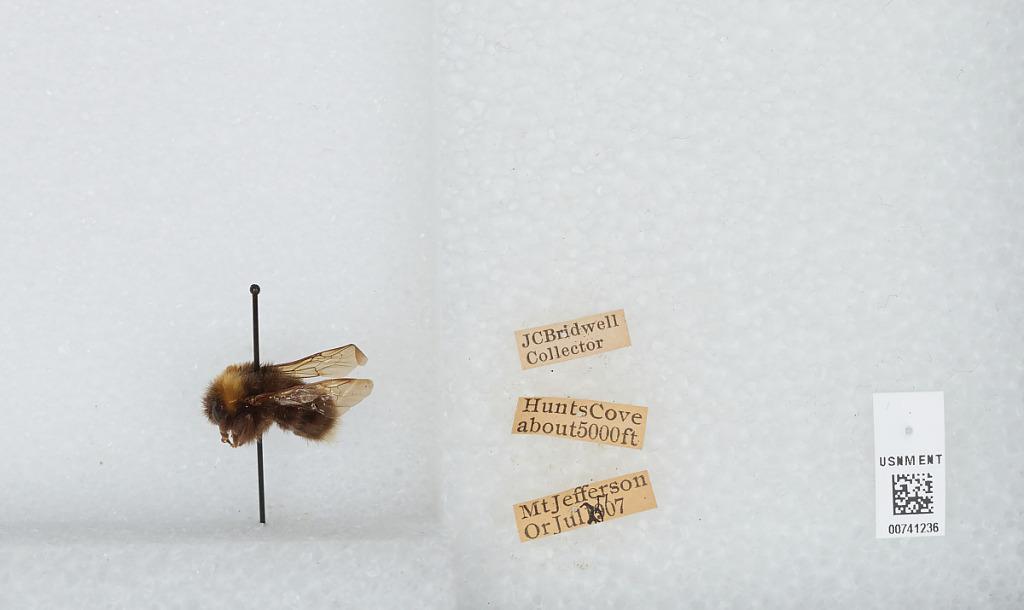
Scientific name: Bombus (Bombus) occidentalis Greene
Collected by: J. Bridwell
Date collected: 1907-7-25
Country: United States
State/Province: Oregon
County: Linn
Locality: Hunts Cove at Mount Jefferson
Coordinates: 44.6289, -121.82